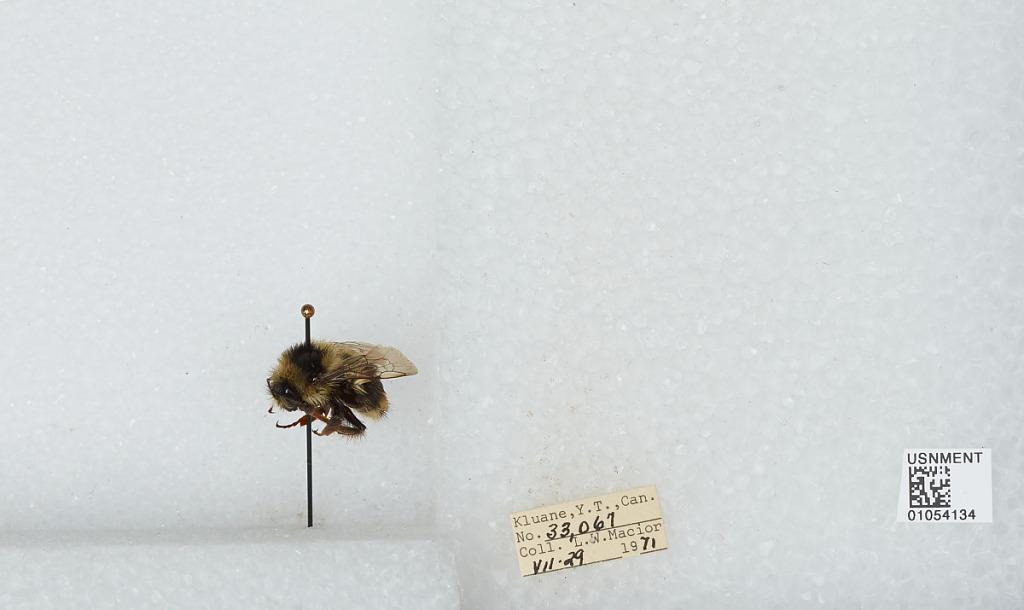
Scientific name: Bombus bifarius nearcticus
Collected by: L. Macior
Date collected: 1971-7-29
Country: Canada
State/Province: Yukon Territory
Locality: Kluane
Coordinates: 60.75, -139.5